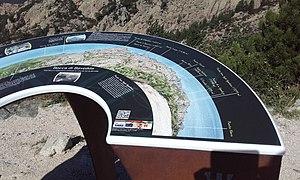
Sari (Corse) Belvédére
Sari-Solenzara est une commune française située dans la circonscription départementale de la Corse-du-Sud et le territoire de la collectivité de Corse. La commune portait le nom de Sari de Porto-Vecchio jusqu'en 1985.